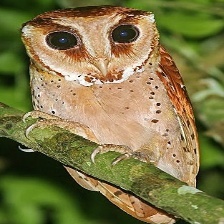
Species: ORIENTAL BAY OWL
Scientific name: PHODILUS BADIUS
ImageNet parent category: great_grey_owl